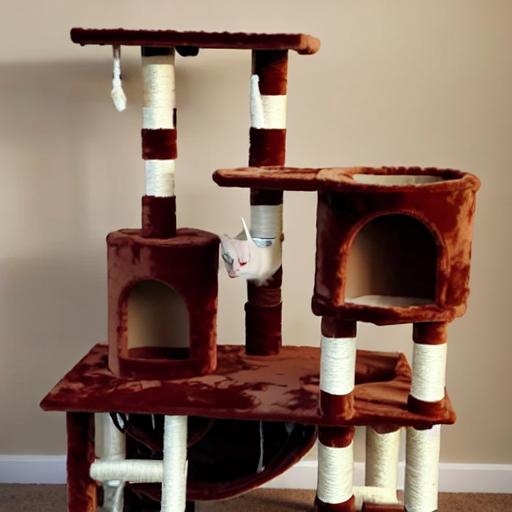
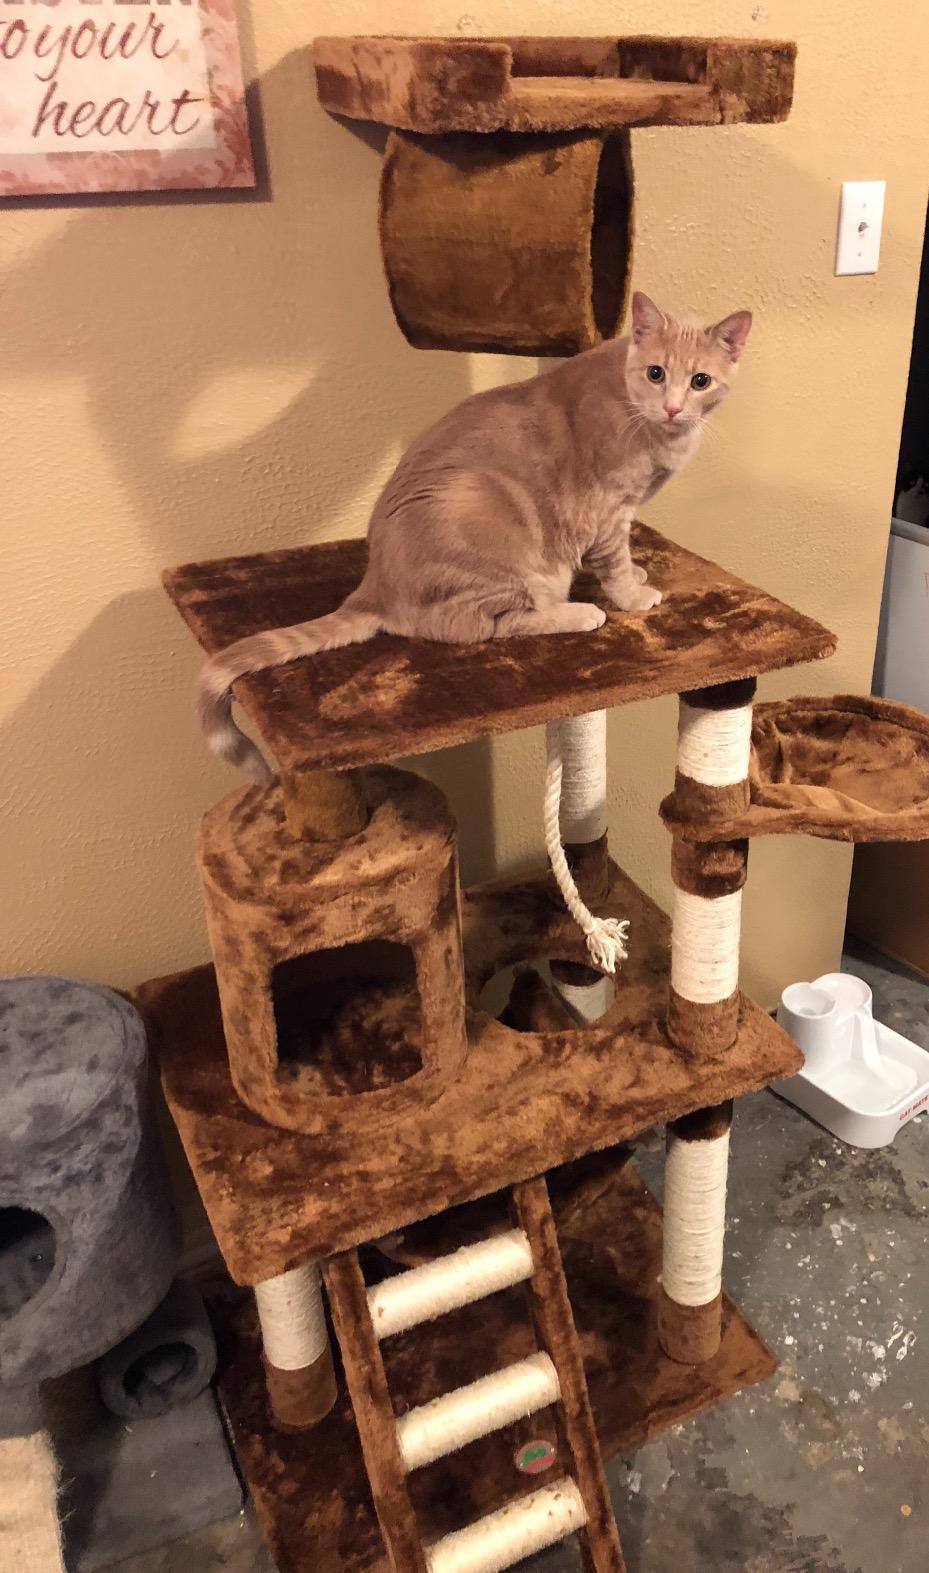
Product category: items_cat tree
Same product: no